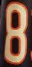
Number: 8